Ananda Marga

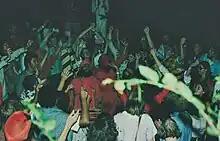
Photo (Italy July 1978) of an international group of Ananda Marga followers singing a Kirtan on the occasion of Sarkar's presumed liberation

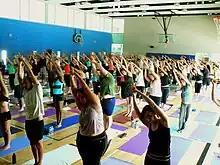
Kaoshiki dance

The spiritual philosophy of Ananda Marga recognizes that the universe is the creation of the mental thought waves of the 'Supreme consciousness'. The following is a brief list of the essential elements of Ananda Marga spiritual philosophy: